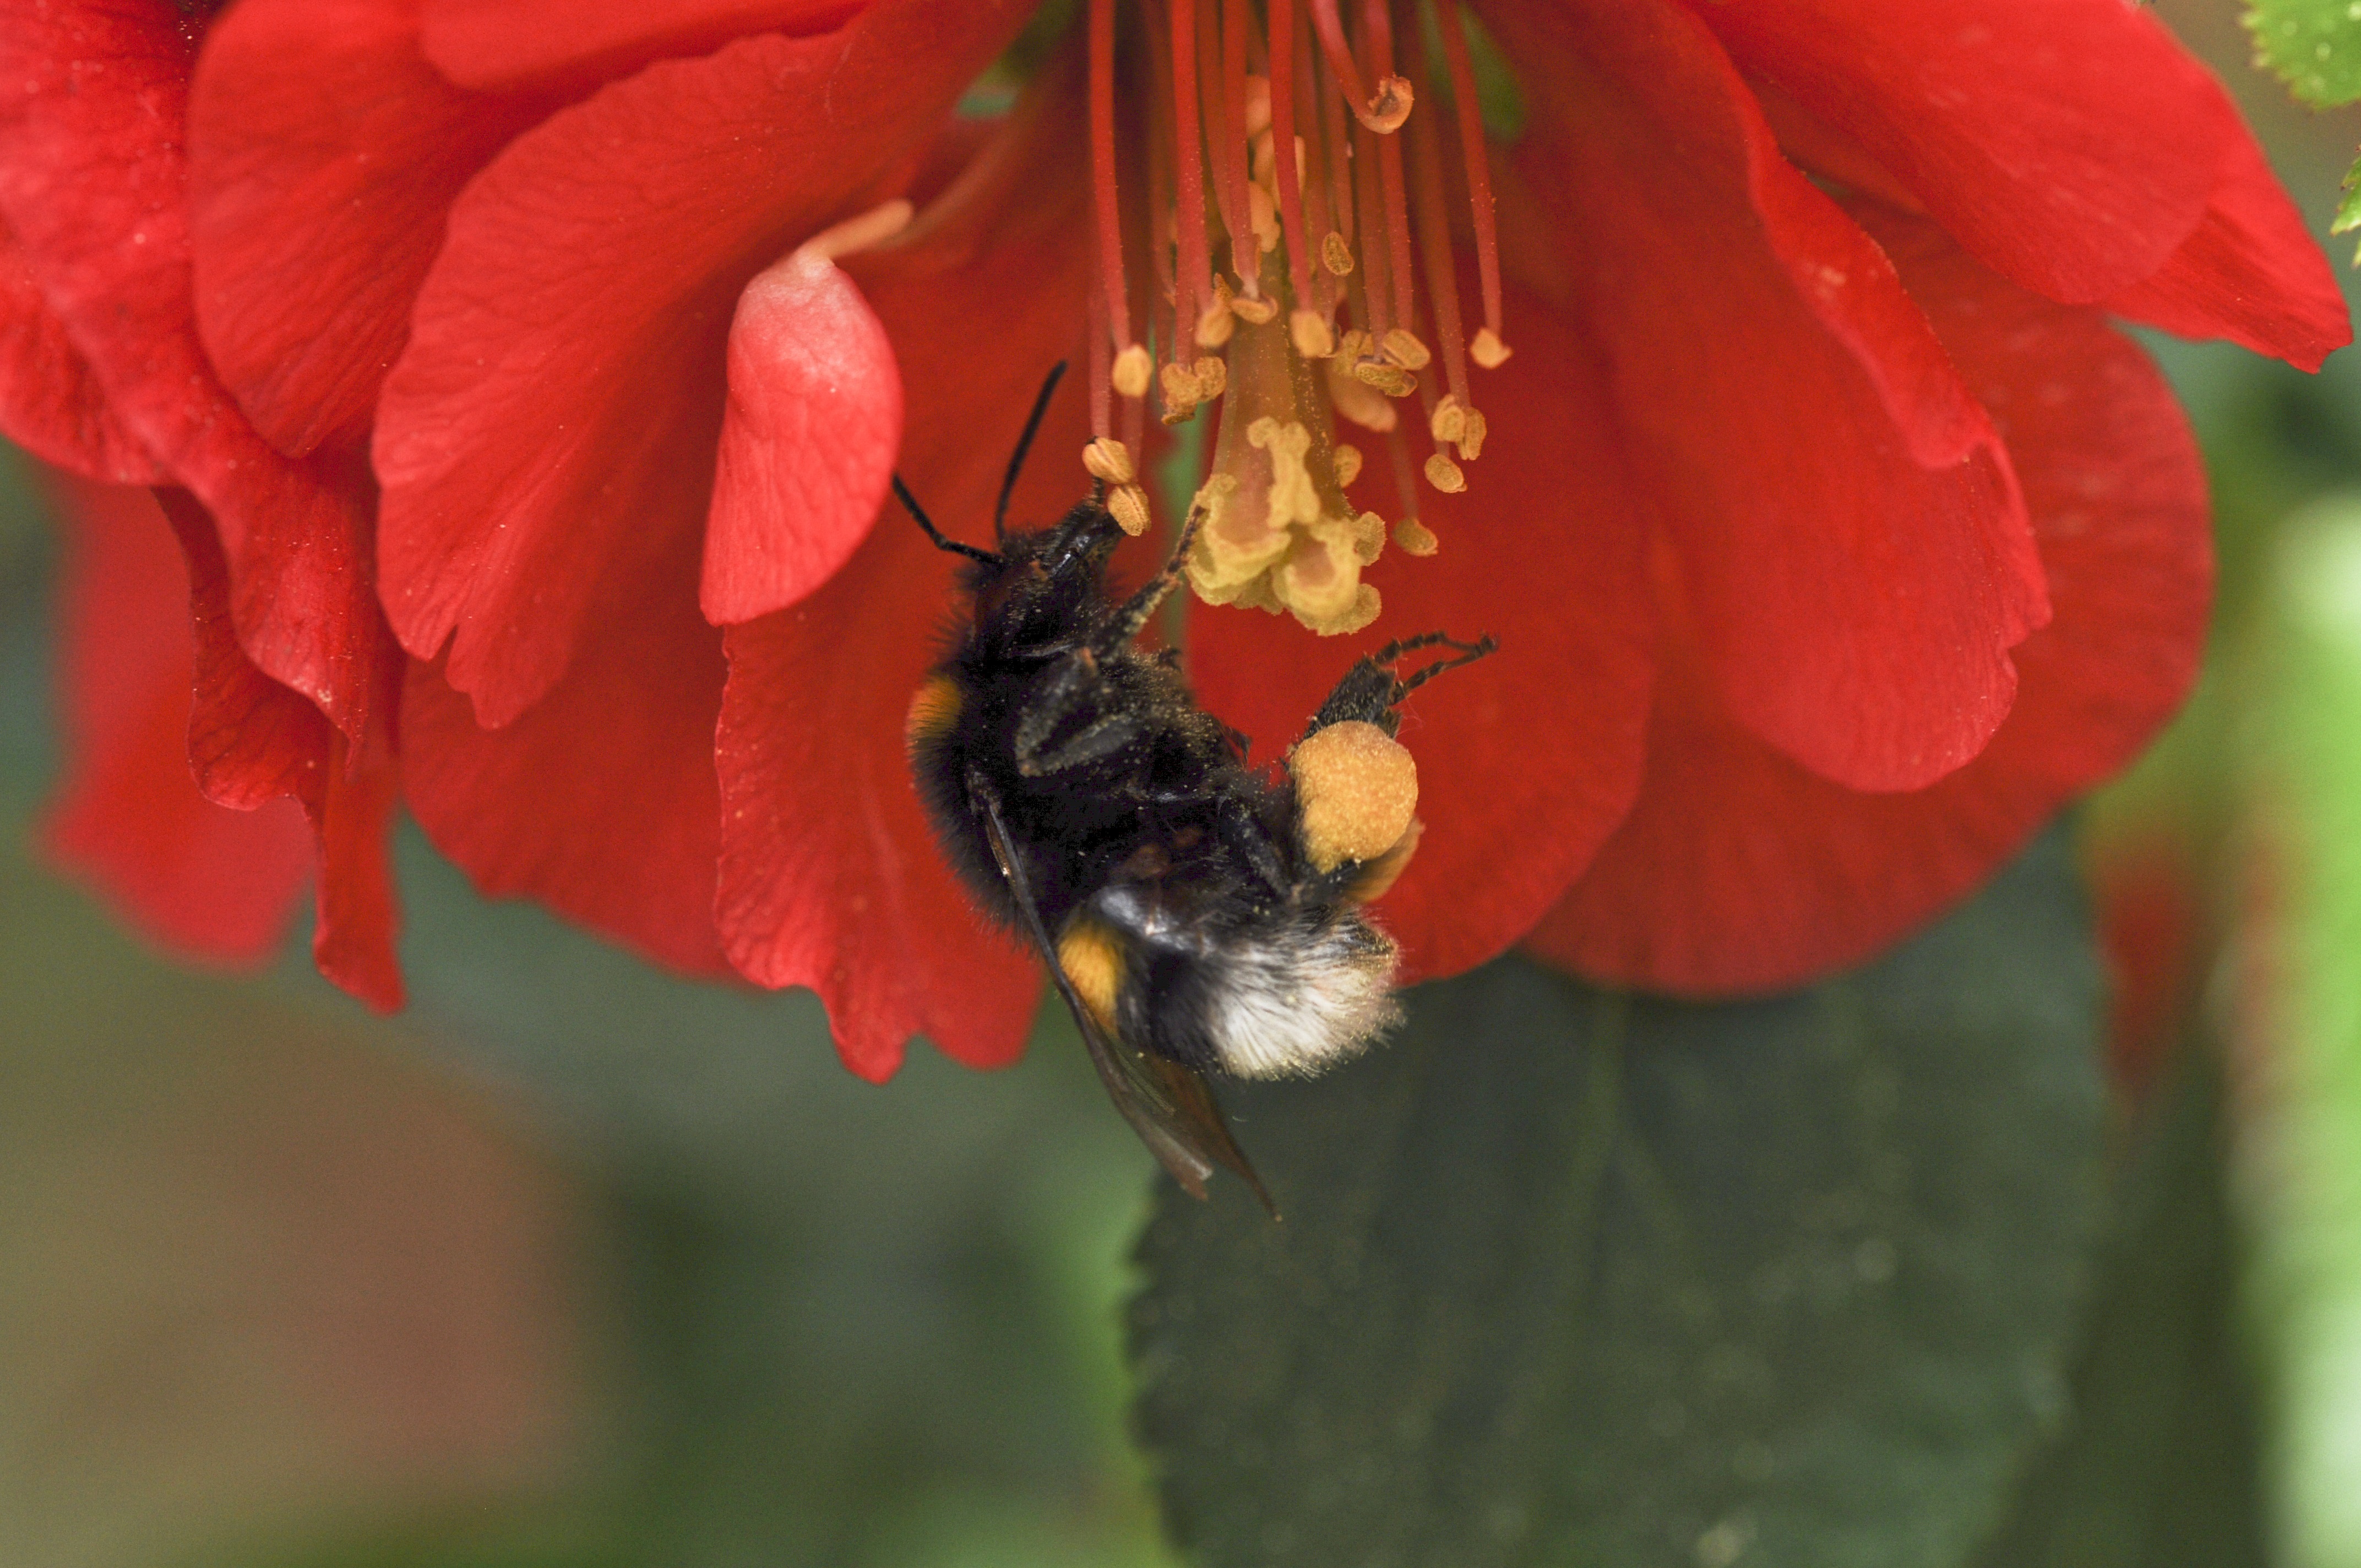
nature, blossom, plant, leaf, flower, petal, bloom, pollen, pollination, insect, botany, close, flora, fauna, invertebrate, sprinkle, close up, bee, bumblebee, fictional, japanese cherry trees, collect pollen, nectar, macro photography, flowering plant, honey bee, pollinator, plant stem, land plant, membrane winged insect